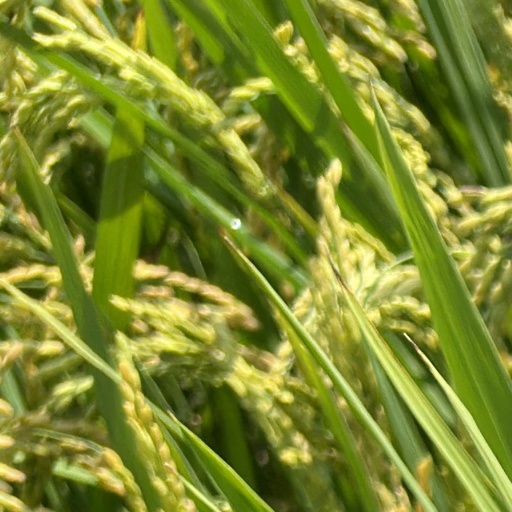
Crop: rice